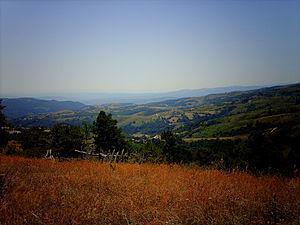
Desivojcë en albanais et Desivojce en serbe latin est une localité du Kosovo située dans la commune/municipalité de Kamenicë/Kosovska Kamenica, district de Gjilan/Gnjilane ou district de Kosovo-Pomoravlje. Selon le recensement kosovar de 2011, elle compte 177 habitants.